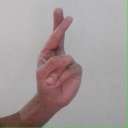
अक्षर: र